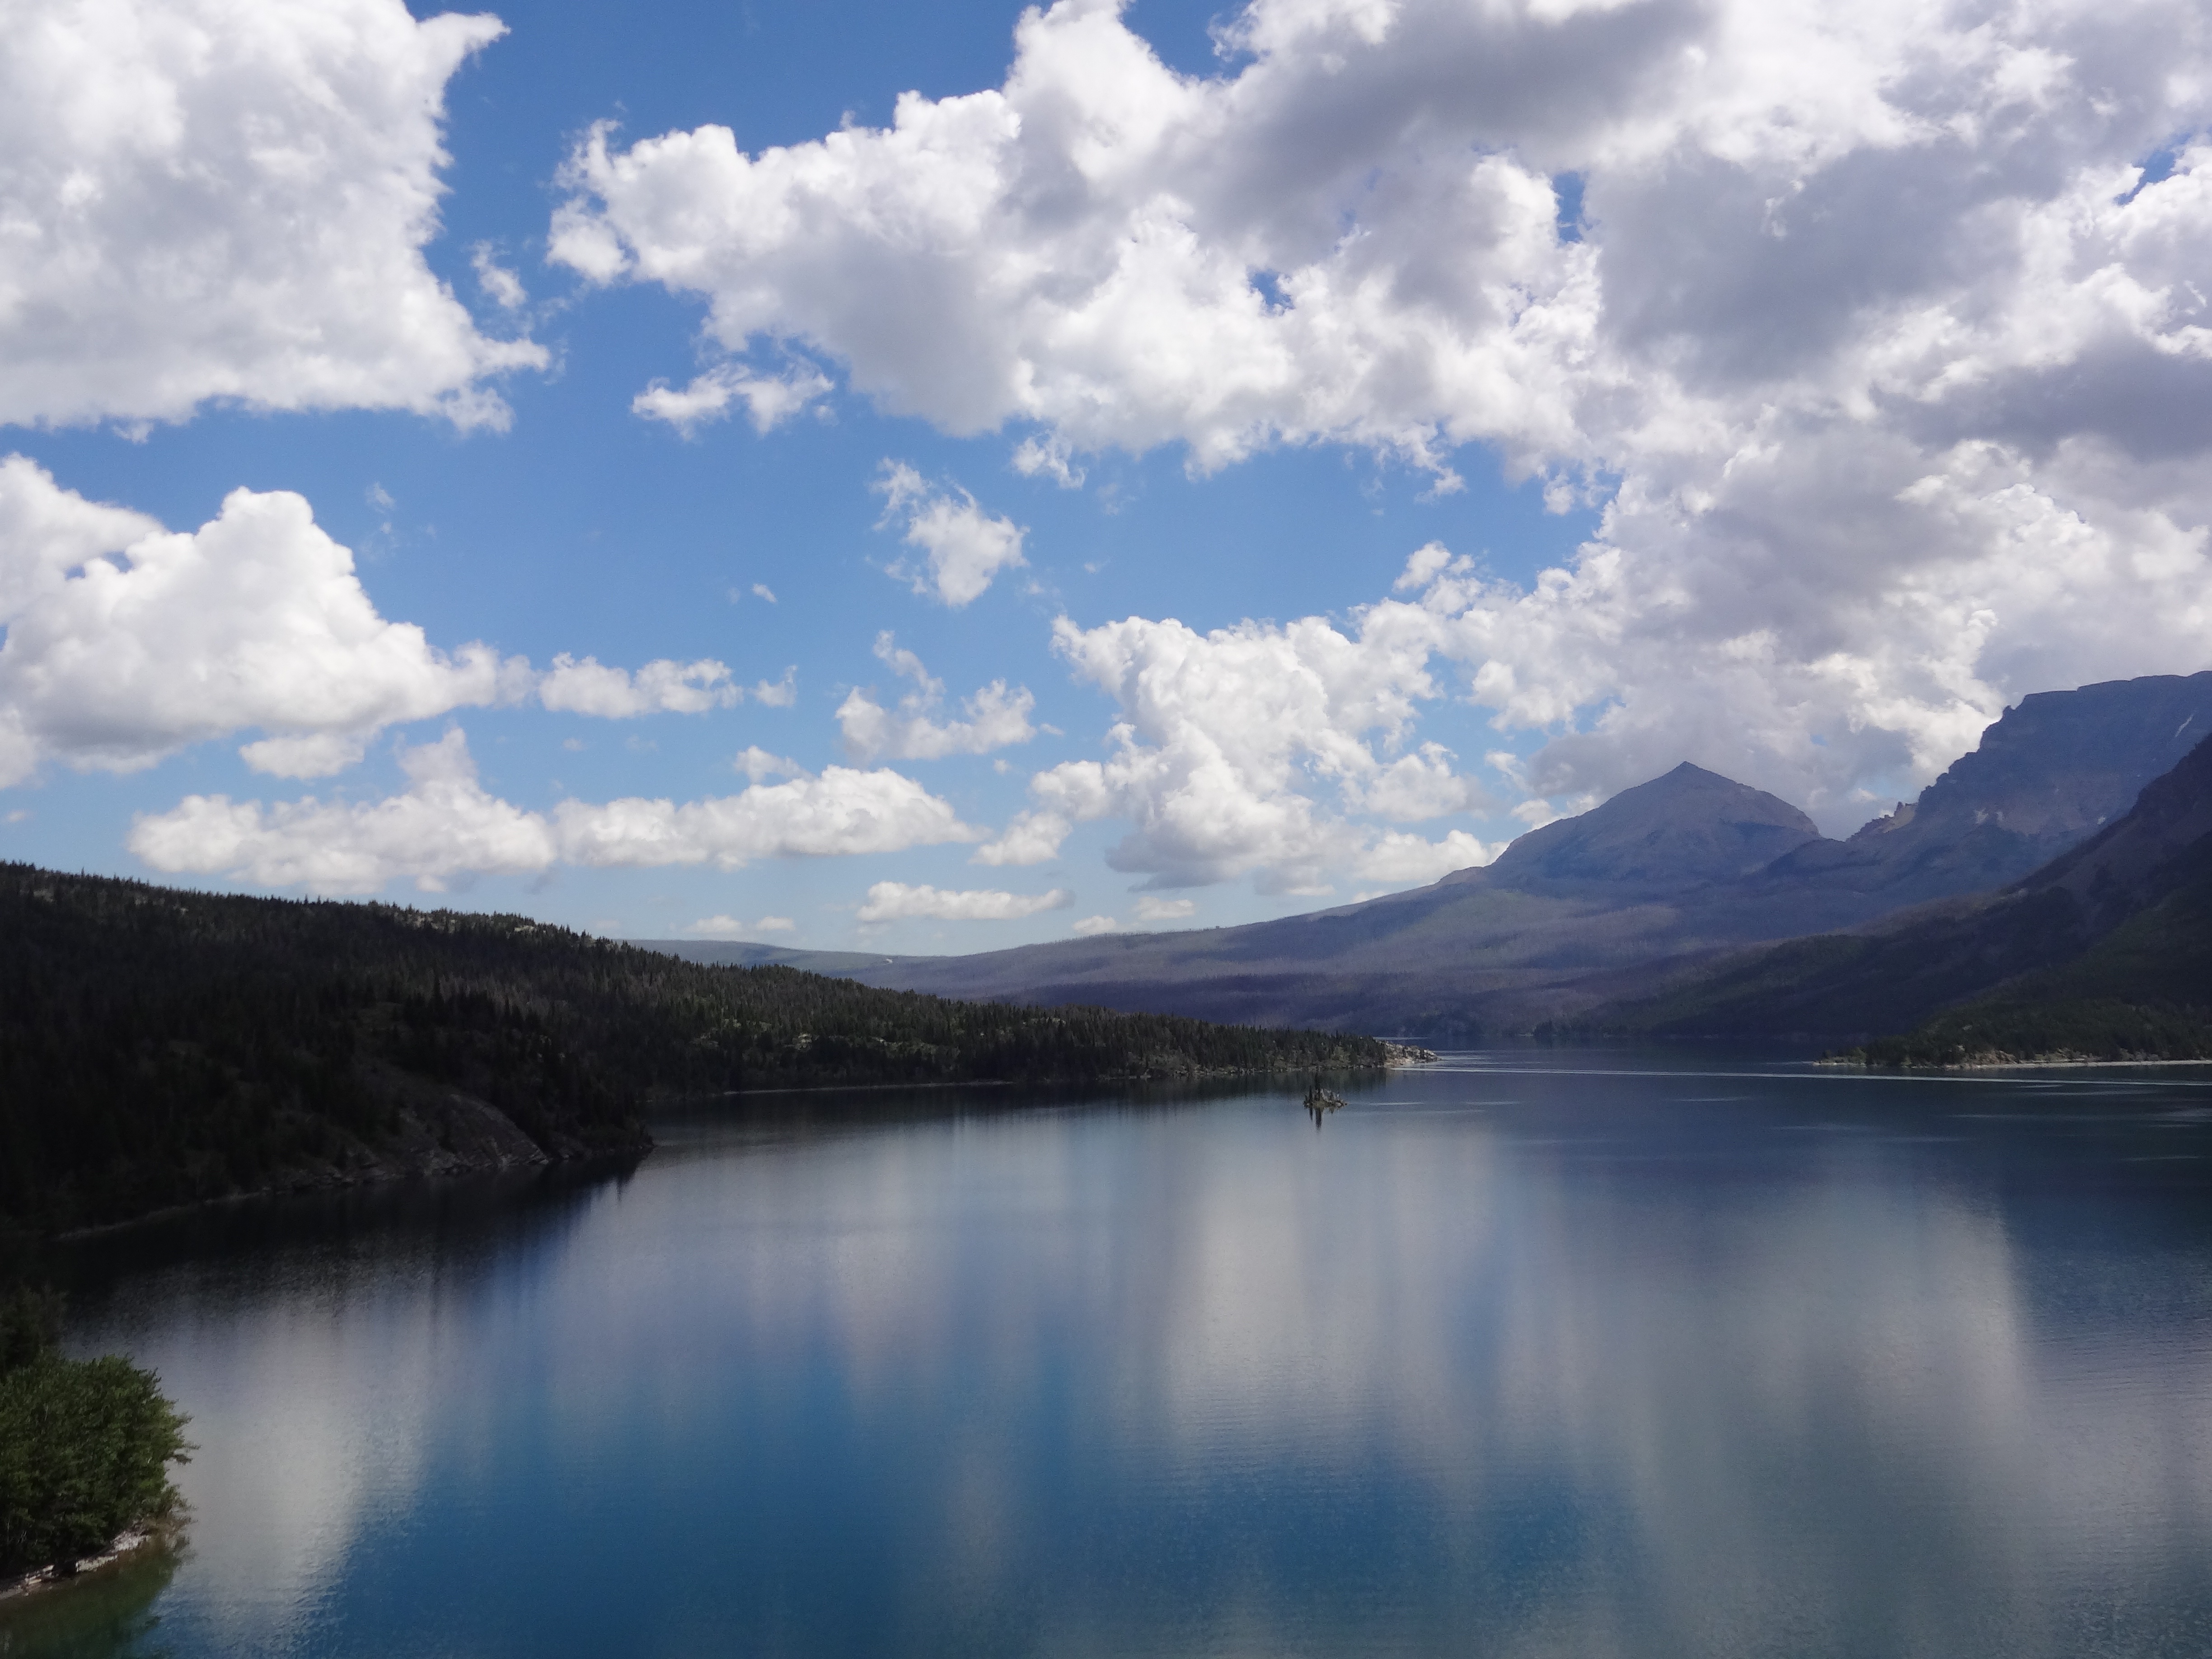
landscape, water, nature, wilderness, mountain, cloud, sky, lake, river, mountain range, reflection, fjord, reservoir, highland, body of water, fell, loch, landform, atmospheric phenomenon, mountainous landforms